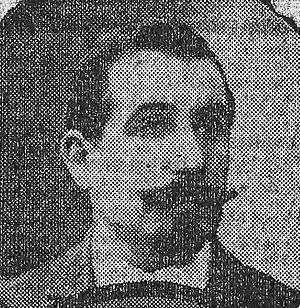
Photographie de Léon Jouhaux dans fr:L'Humanité du 27 mai 1913.